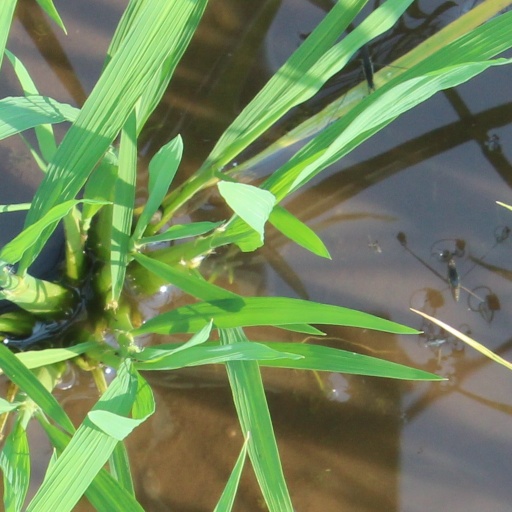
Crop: rice